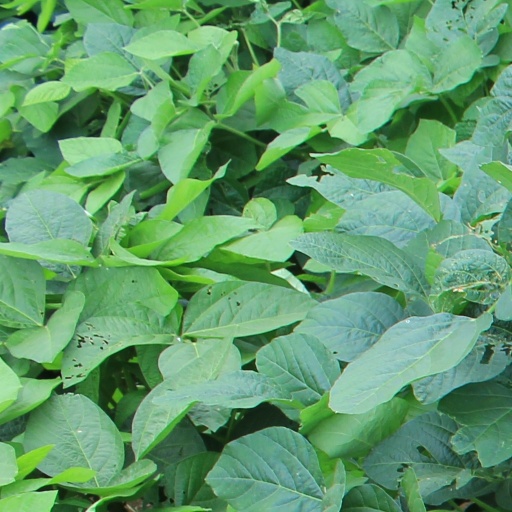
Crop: soybean